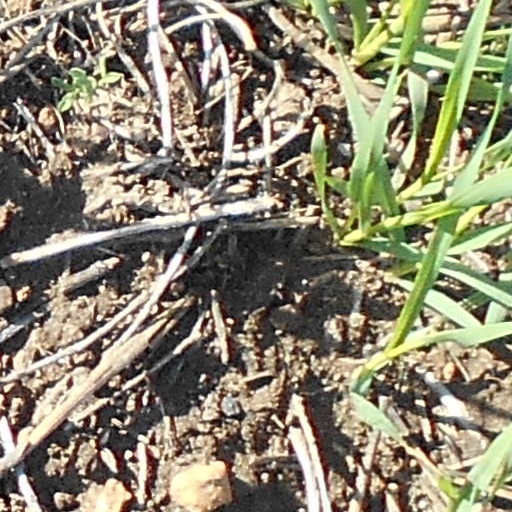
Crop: wheat